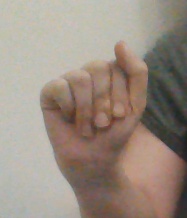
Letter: saad